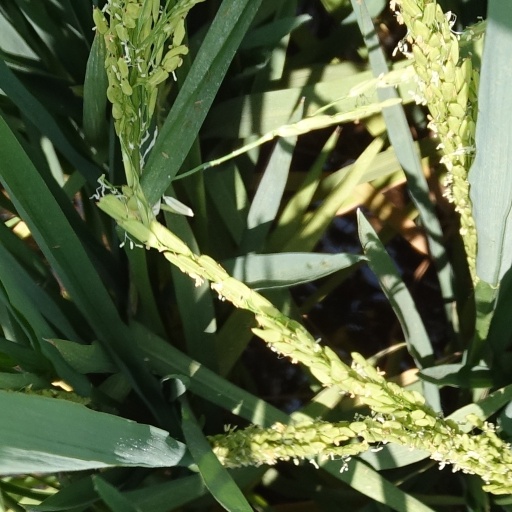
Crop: rice